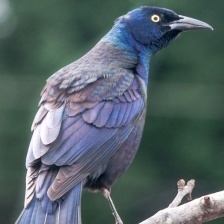
Species: COMMON GRACKLE
Scientific name: QUISCALUS QUISCULA